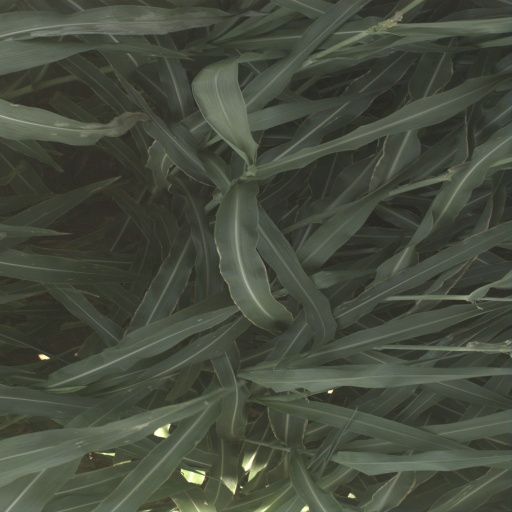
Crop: sorghum